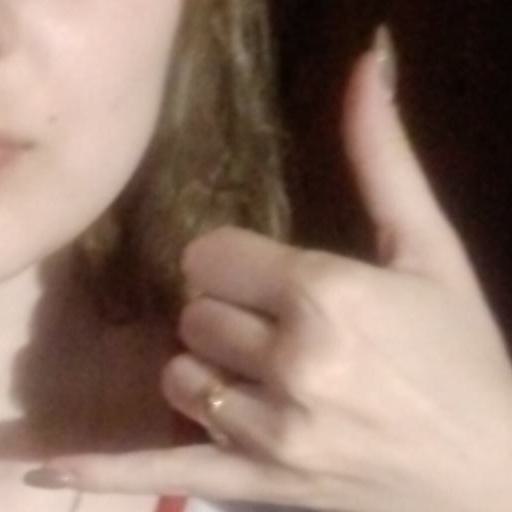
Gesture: call